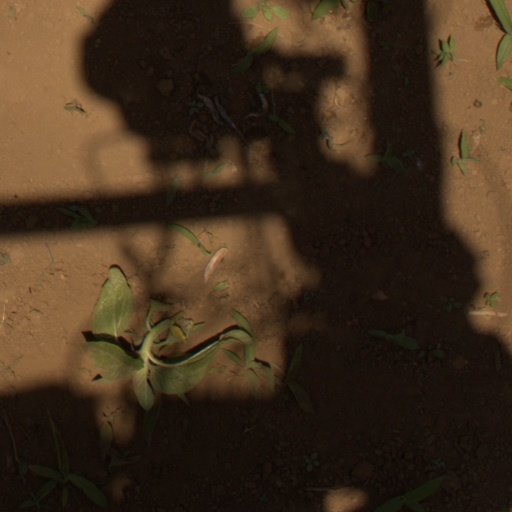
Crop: Jerusalem artichoke